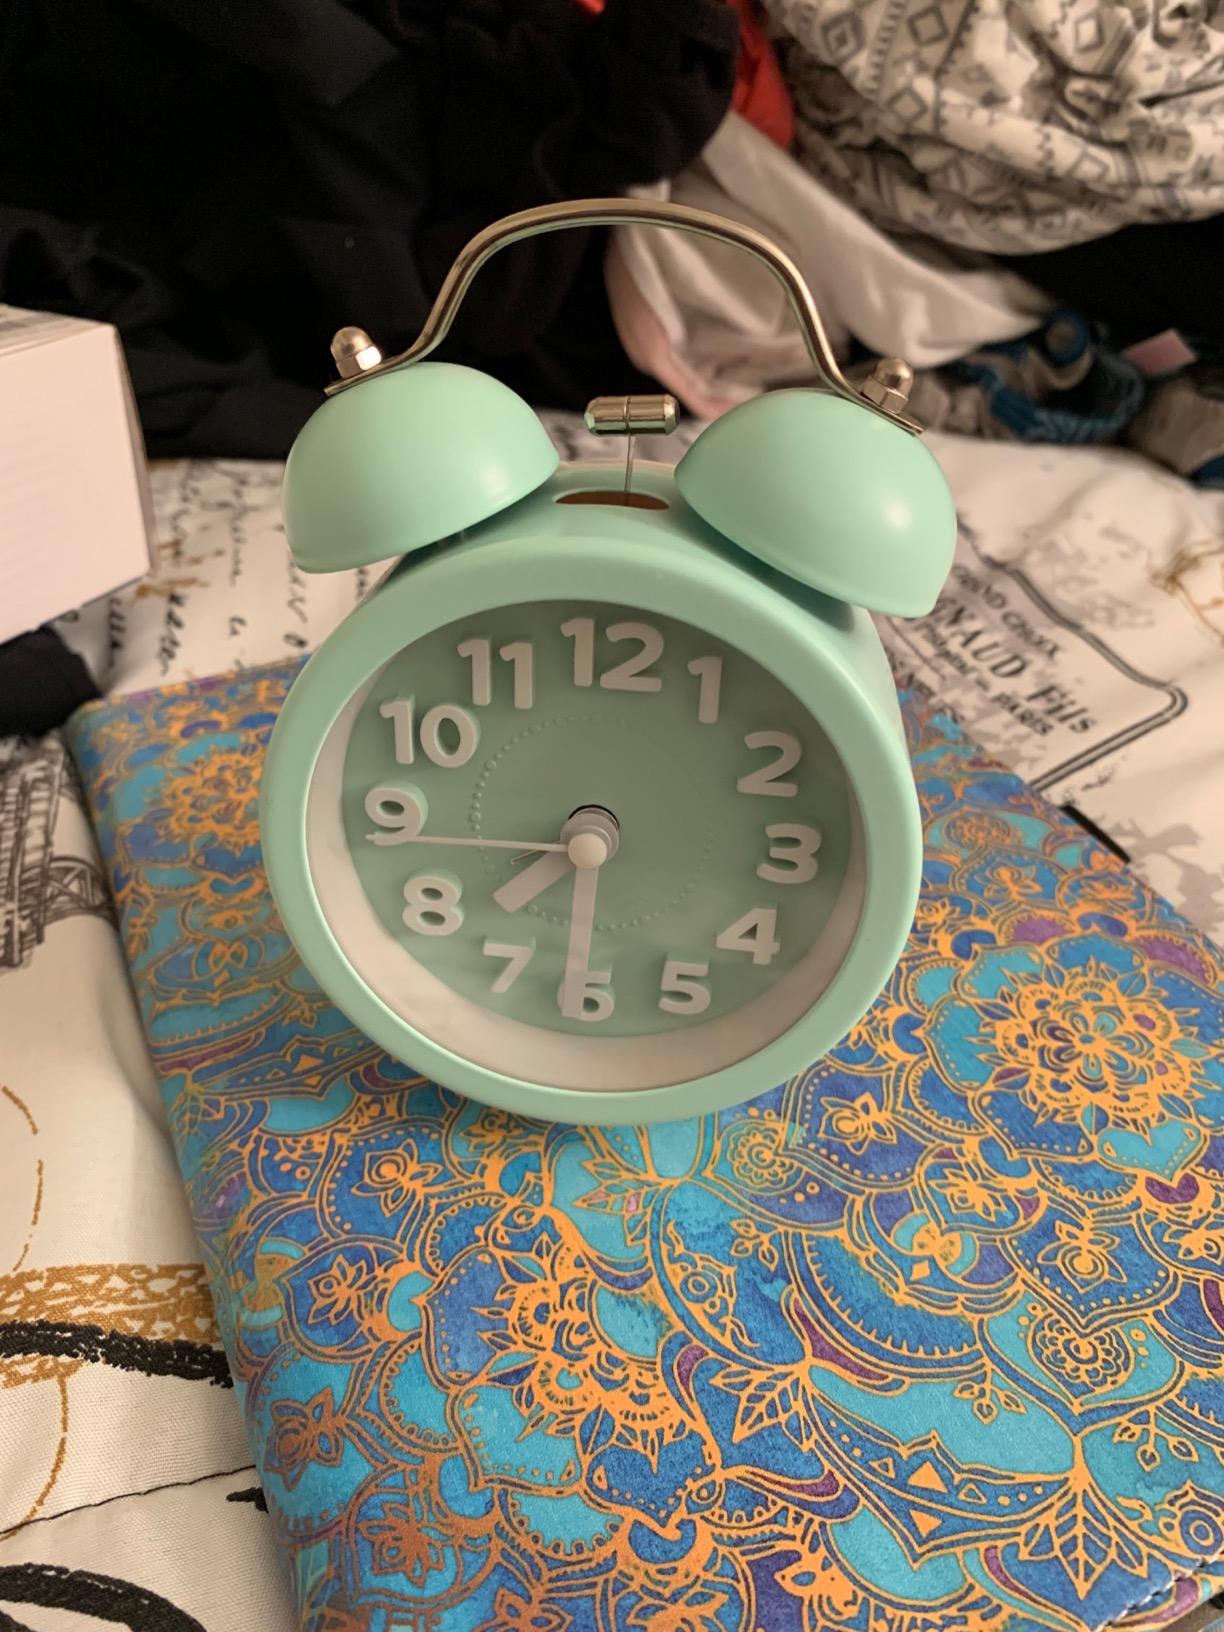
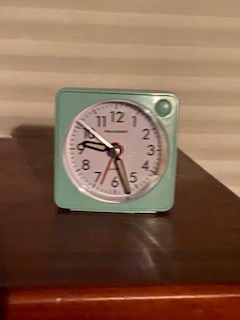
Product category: clock
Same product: no